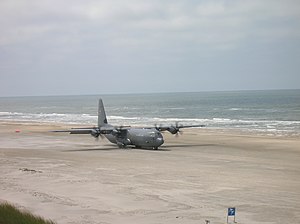
Vejers Strand / Flylandinger på stranden
Hercules på Vejers Strand.
Vejers Strand er et feriested i Sydvestjylland, beliggende i Oksby Sogn direkte ud til Vesterhavet mellem Blåvands Huk og Henne Strand. Stedet ligger i Varde Kommune og hører til Region Syddanmark.